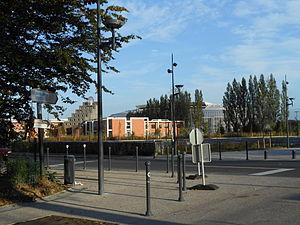
Cité scientifique, Croisement entre avenue Paul Langevin et rue Élisée-Reclus - École centrale de Lille, parc d'innovation de la Haute Borne, accès Météo France et IFSTTAR IFSTTAR Lille-Villeneuve-d'Ascq (ESTAS
L'Institut français des sciences et technologies des transports, de l'aménagement et des réseaux était un établissement public à caractère scientifique et technologique créé par décret interministériel du 30 décembre 2010. Il était placé sous la double tutelle du ministère de la Transition Ecologique et Solidaire et du ministère de l'Enseignement supérieur, de la Recherche et de l'Innovation. L'IFSTTAR a fusionné le 1ᵉʳ janvier 2020 avec l'université Paris-Est Marne-la-Vallée pour créer l'université Gustave-Eiffel.
L’Institut national de recherche sur les transports et leur sécurité, créé par le décret nᵒ 85-984 du 18 septembre 1985, était un établissement public à caractère scientifique et technologique placé sous la double tutelle du ministère de l’Écologie, du Développement et de l’Aménagement durables et du ministère chargé de la recherche ; il avait succédé à l'IRT.